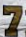
Number: 7